Congo's Caper

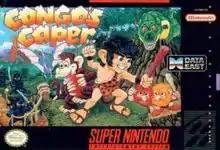
North American cover art

Congo's Caper is a side-scrolling platform action video game developed and published for the Super NES by Data East. The game was released in Japan in 1992. A North American version was released in May 1993. It was later released on the Nintendo Switch via the Nintendo Classics service on May 26, 2022.